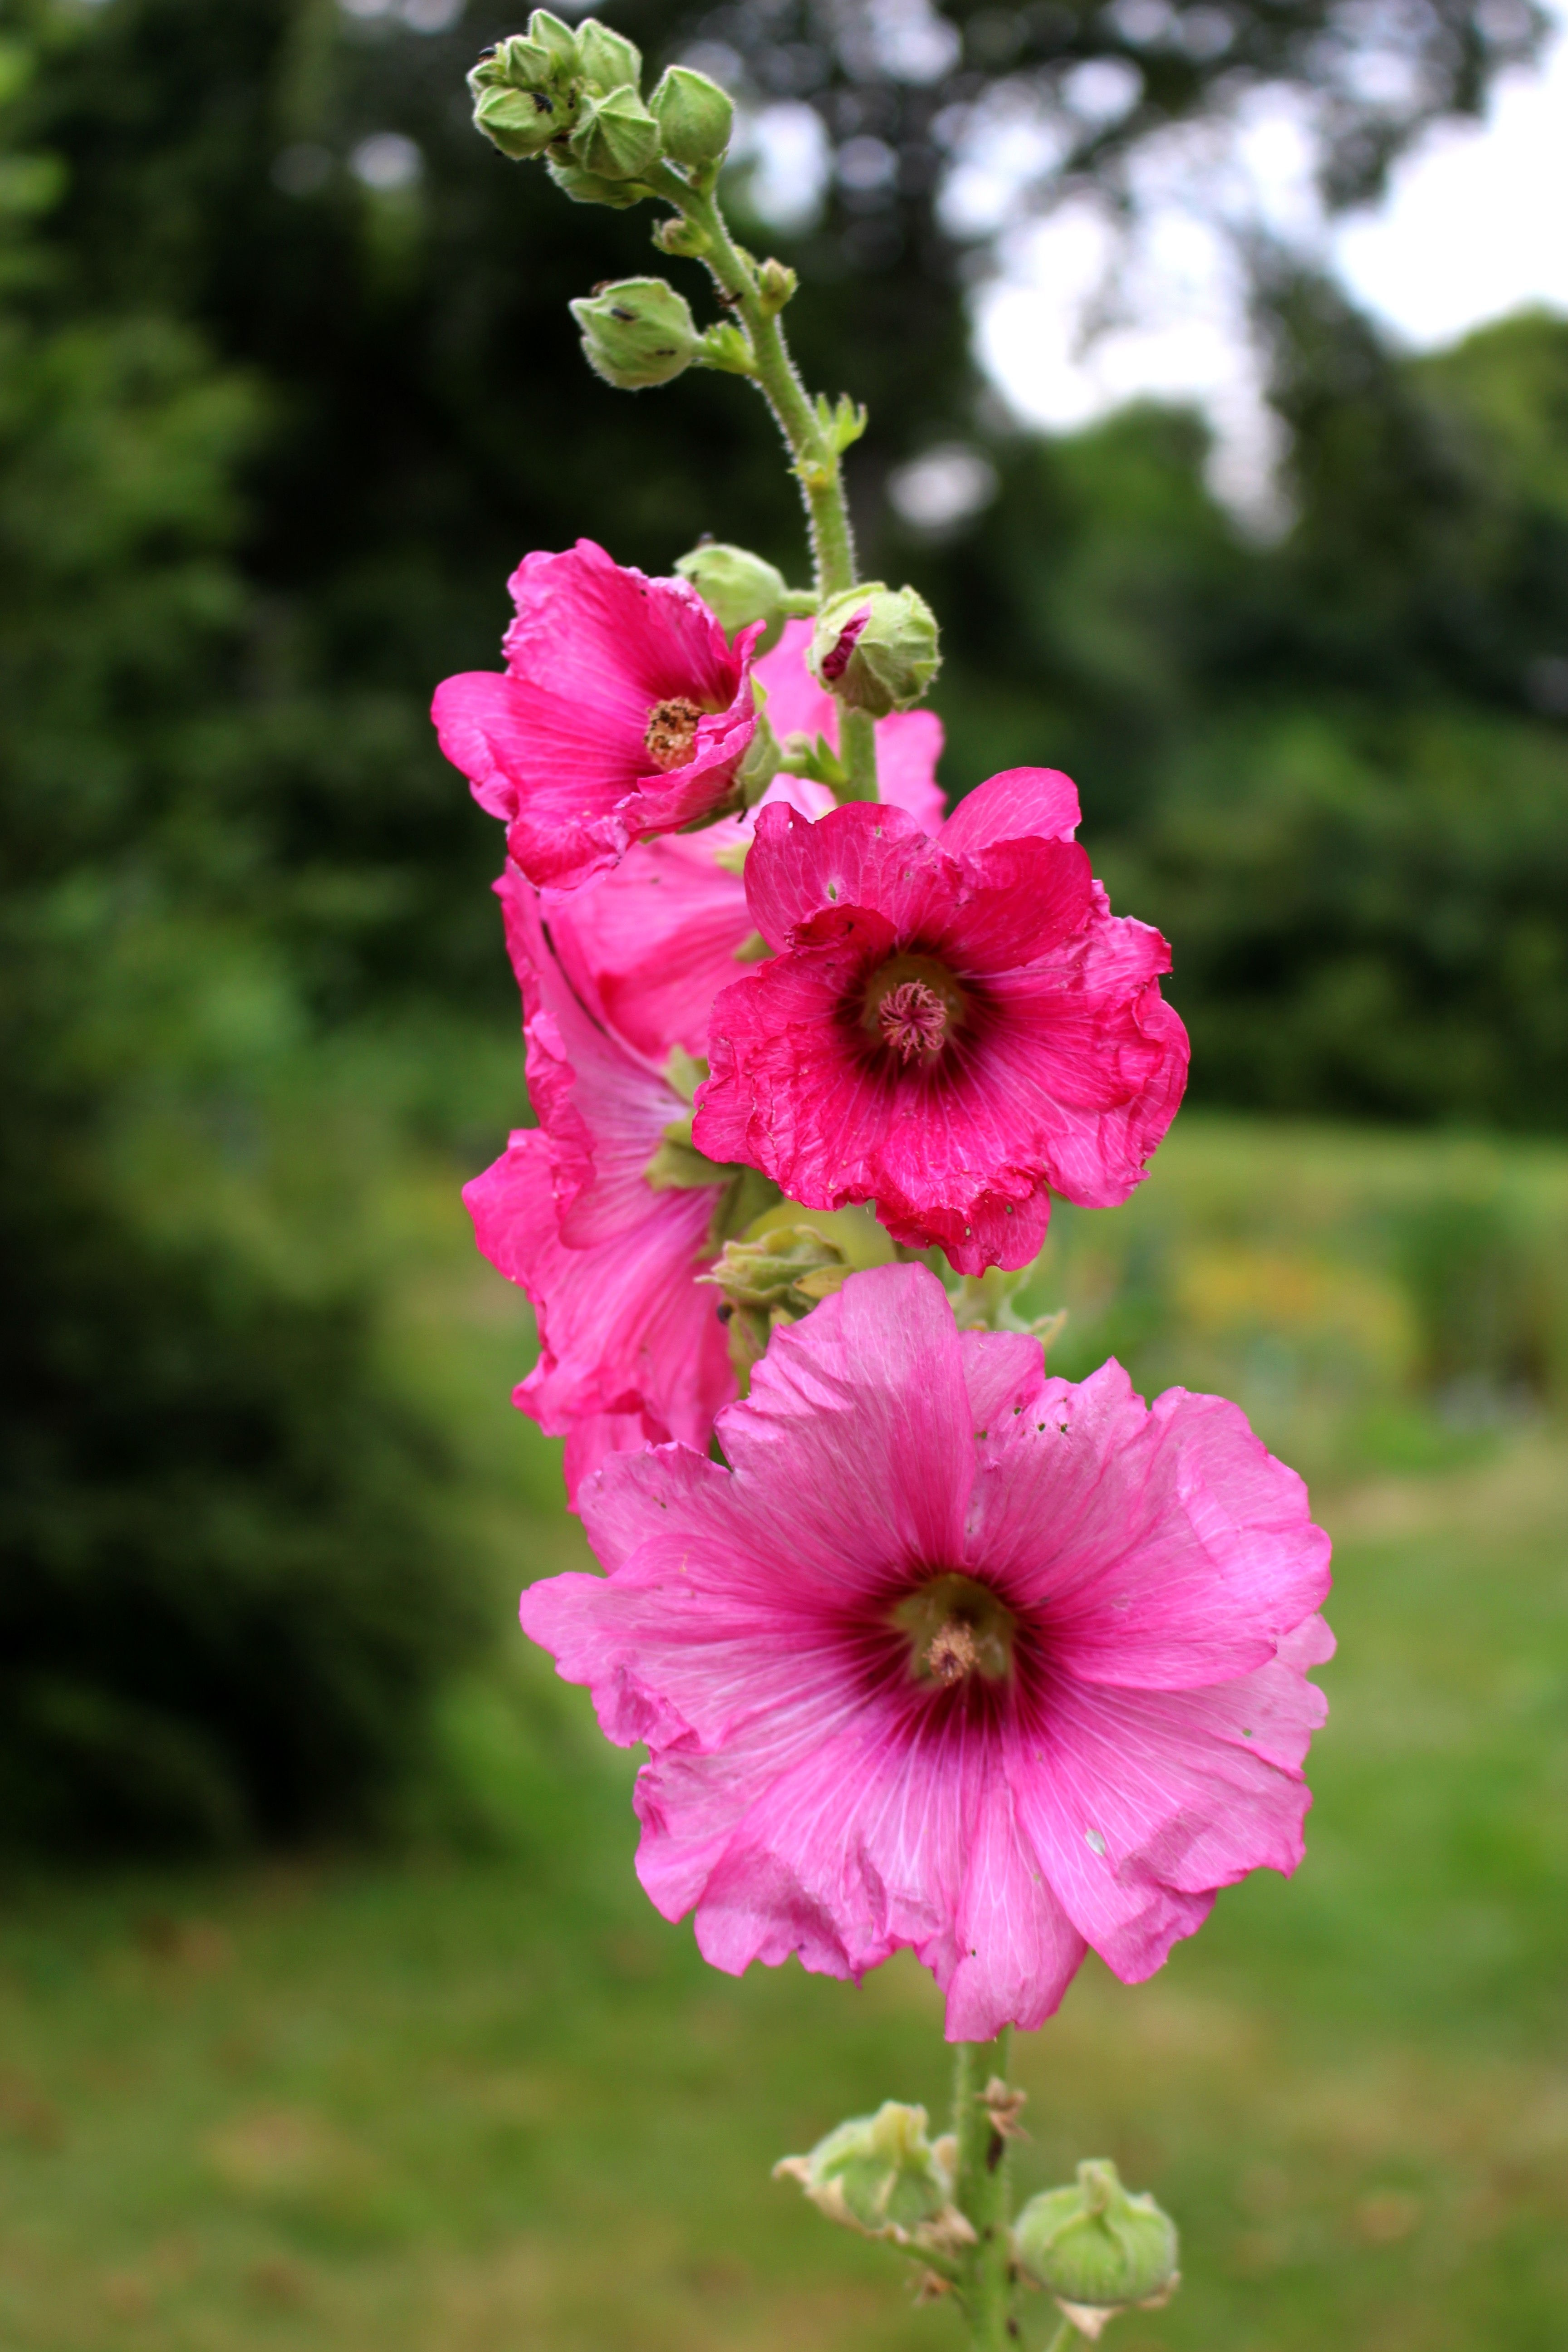
nature, blossom, plant, flower, petal, summer, botany, pink, flora, wildflower, malva, hollyhock, malvales, hollyhocks, macro photography, flowering plant, annual plant, plant stem, land plant